Isabel de Forz, 8th Countess of Devon

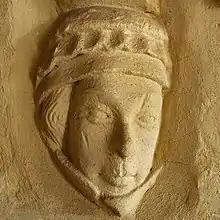
Sculpted corbel in Christchurch Priory, Dorset, possibly a portrait of Isabel

At the age of 11 or 12 she became the second wife of William de Forz, 4th Earl of Albemarle (died 1260), who held land in Yorkshire and Cumberland and was Count of Aumale in Normandy. When he died in 1260, their children were minors, so the wardship of his heir (whose name is not known), and his estates passed to the crown, namely King Henry III. One-third of her late husband's estates were granted to Isabel as her dower, comprising one-third of the feudal barony Holderness, half of the feudal barony of Cockermouth, and the feudal barony of Skipton. She was also granted custody of two of her younger sons, Thomas and William. The king granted to his own son and heir apparent, Prince Edward (later King Edward I), the other two-thirds of the estates and the marriage of the heir.